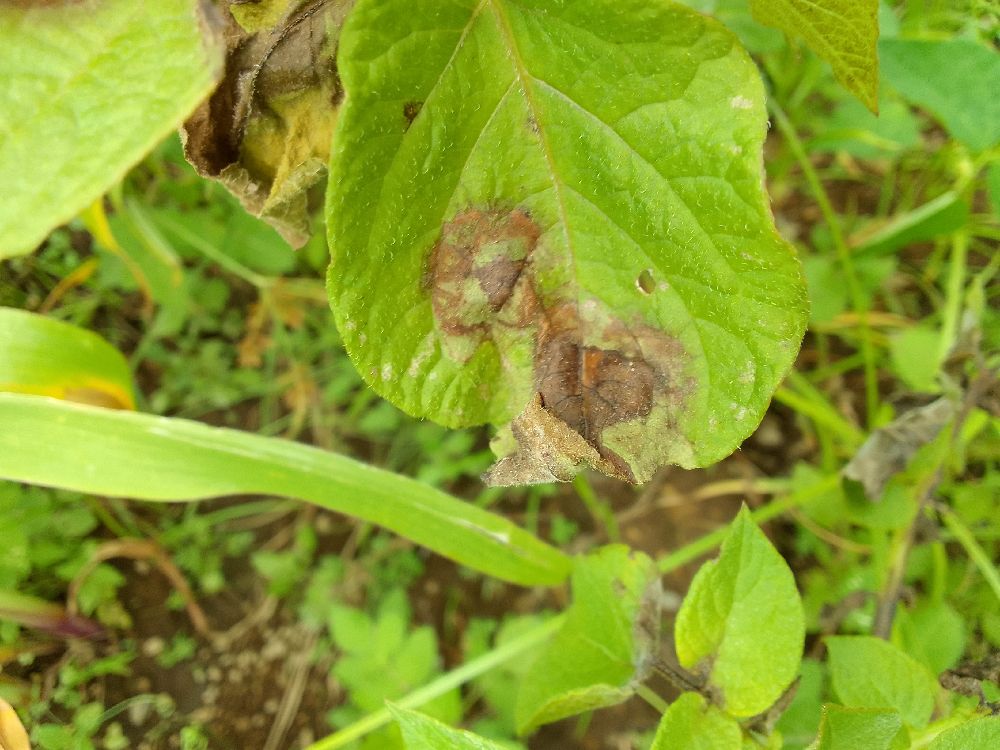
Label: Late blight